Edith Gwynne Read

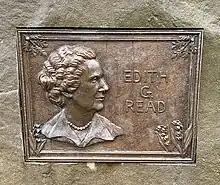
Edith Gwynne Read dedication plaque at Read Wildlife Sanctuary, Rye

Edith Mathews Gwynne Read (February 27, 1904 - April 26, 2006) was an American environmentalist who helped preserve open space and protect watercourses and wetlands in Westchester County, New York, especially Rye. Her leadership led to the creation of the Rye Nature Center and the Edith G. Read Wildlife Sanctuary that bears her name.